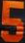
Number: 5